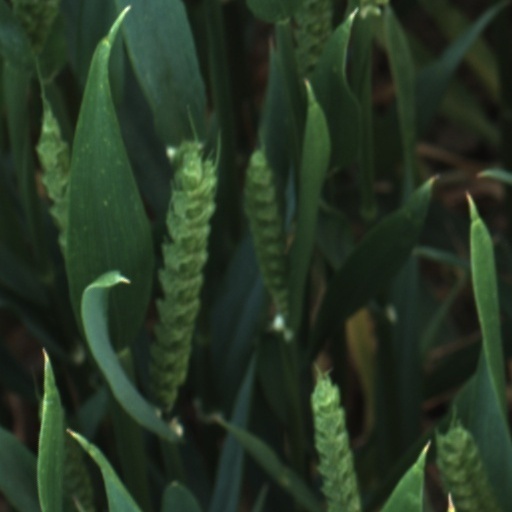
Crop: wheat